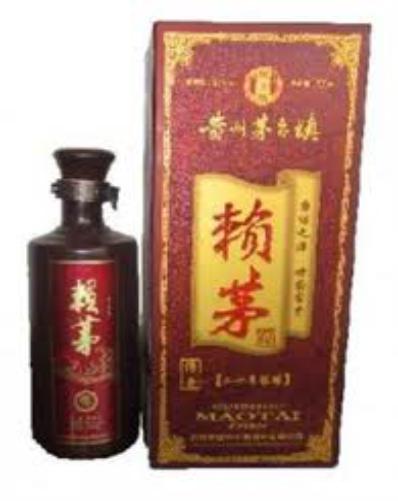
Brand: laimao
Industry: Food